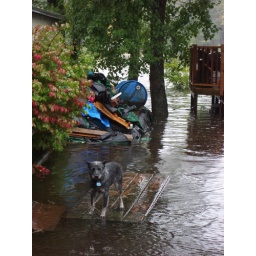
poor little guy just trying to get above the water when the lake flooded last year